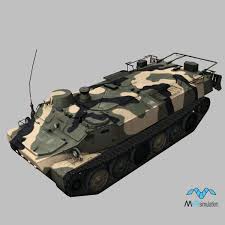
Label: MT_LB